Formula One engines

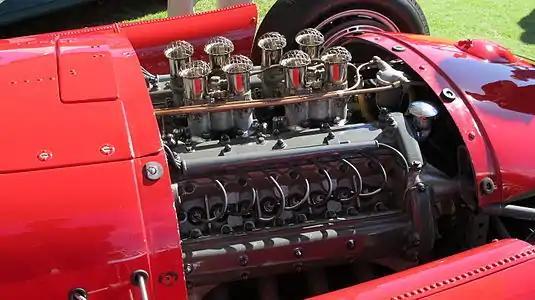
A 2.5 L V8 in a Lancia-Ferrari D50 (1955–1956)

Naturally aspirated engine size was reduced to 2.5 L and supercharged cars were limited to 750 cc. No constructor built a supercharged engine for the World Championship. The Indianapolis 500 continued to use old pre-war regulations. The power range was up to .